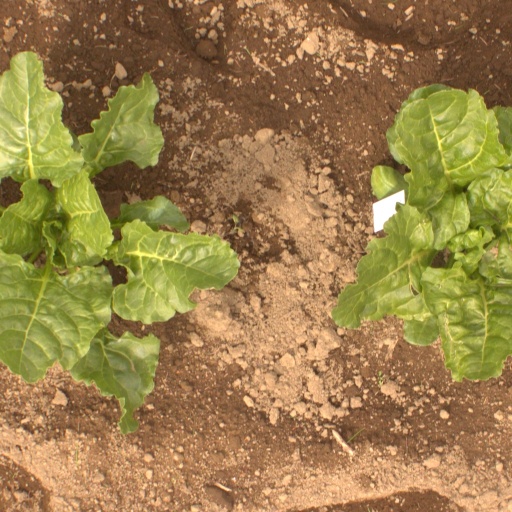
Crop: sugar beet